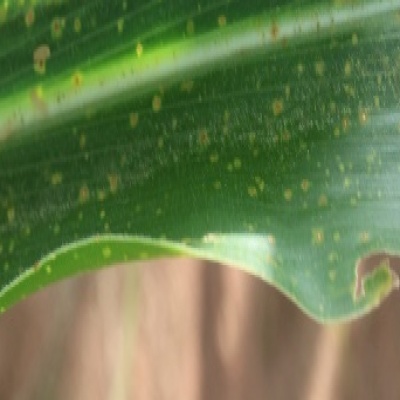
Label: Corn_(Maize)___Leaf_Spot